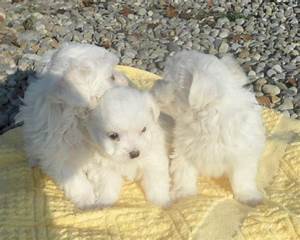
Label: cane